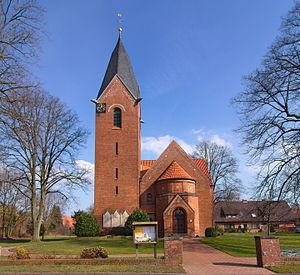
Schweringen est une municipalité allemande du land de Basse-Saxe et l'arrondissement de Nienburg/Weser. En 2014, elle comptait 819 hab.